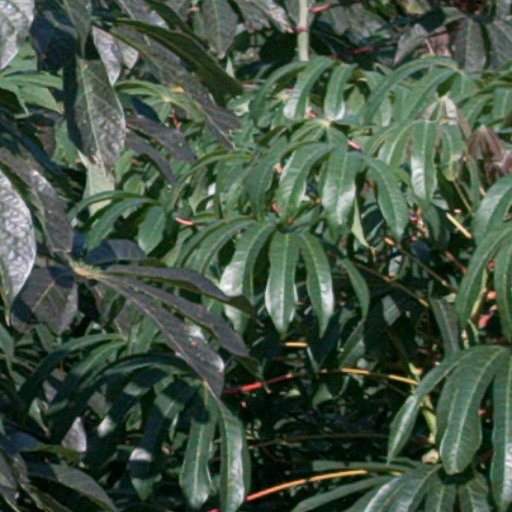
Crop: cassava